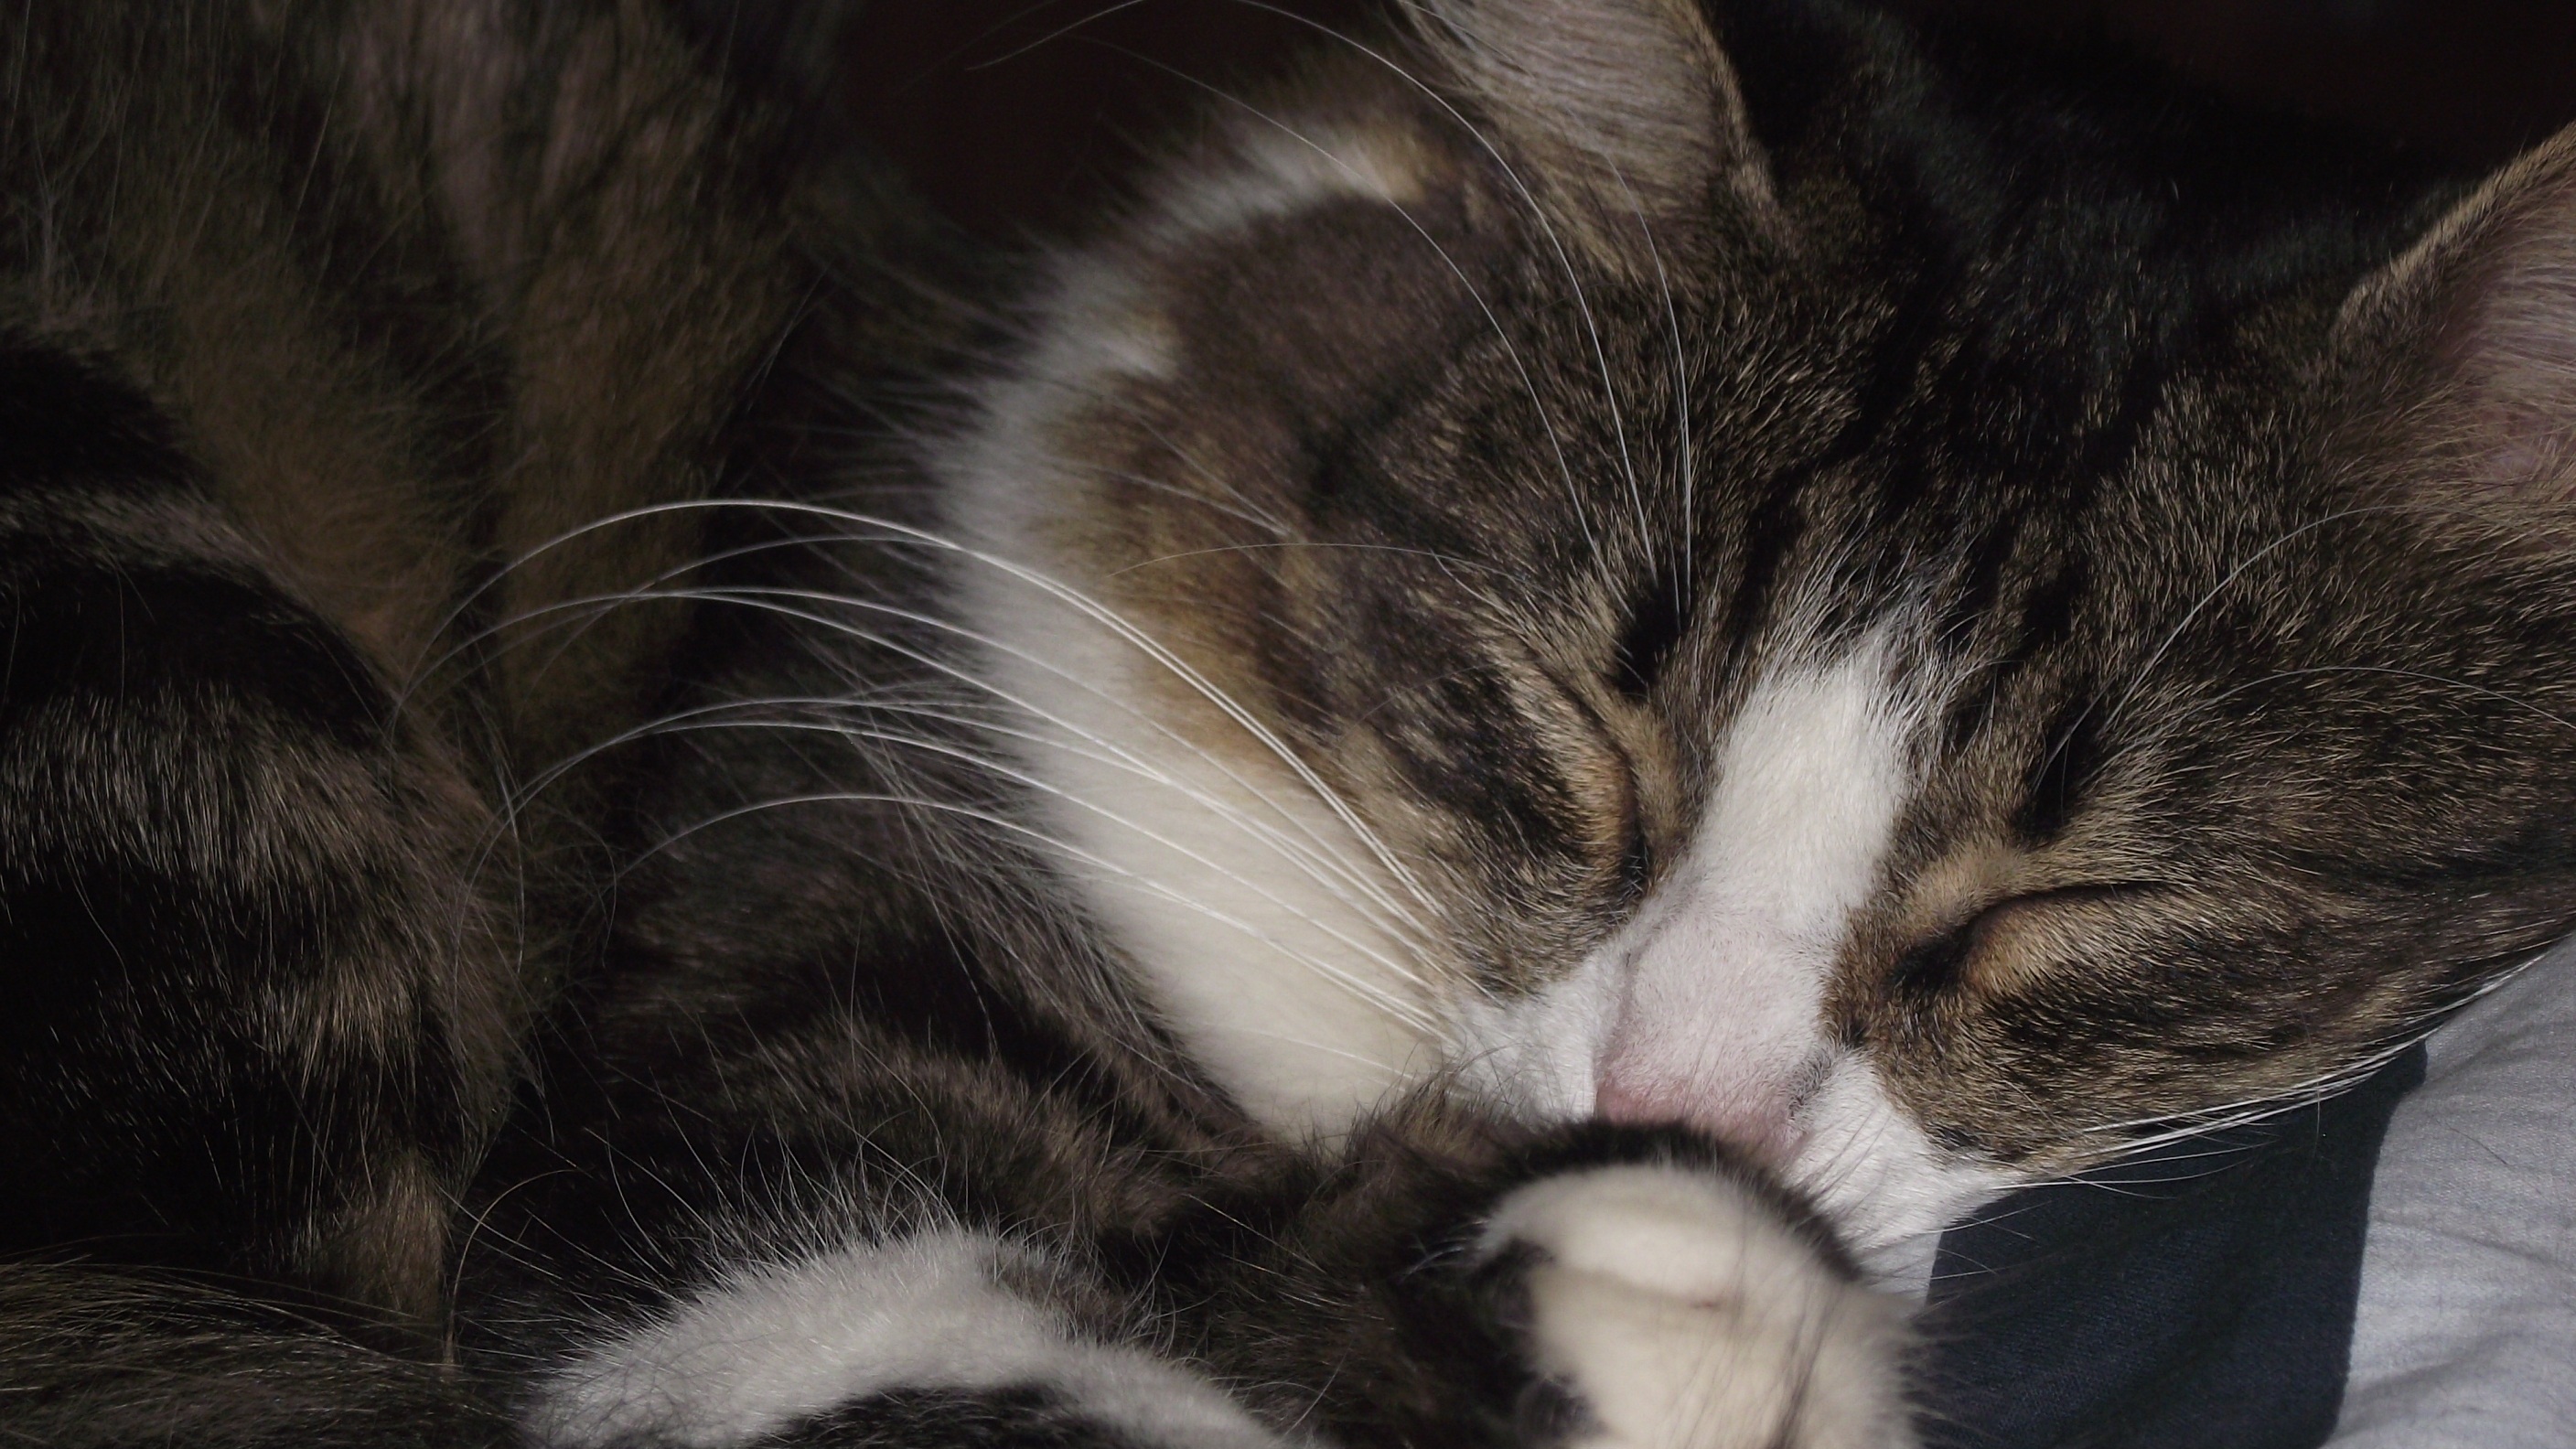
animal, cute, pet, kitten, cat, feline, mammal, close up, nose, whiskers, snout, animals, vertebrate, domestic, organ, gata, cat face, european shorthair, feline stopped, small to medium sized cats, cat like mammal, domestic short haired cat